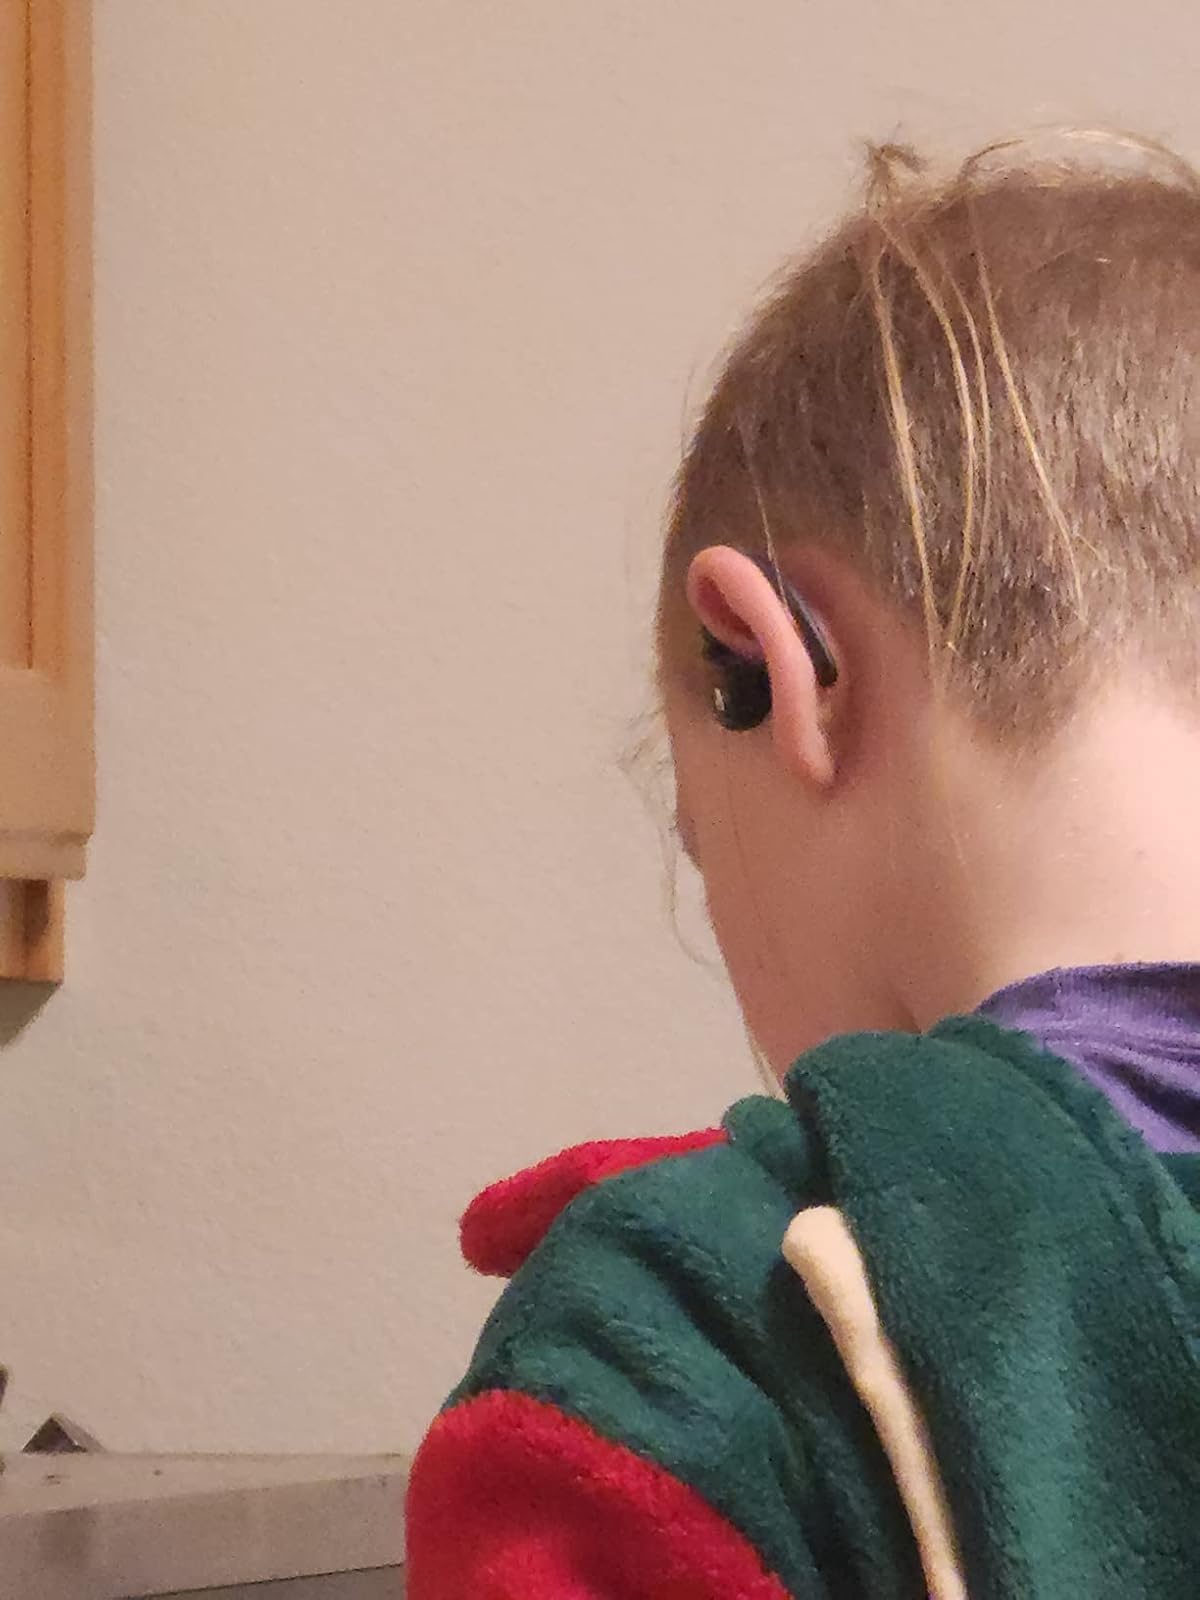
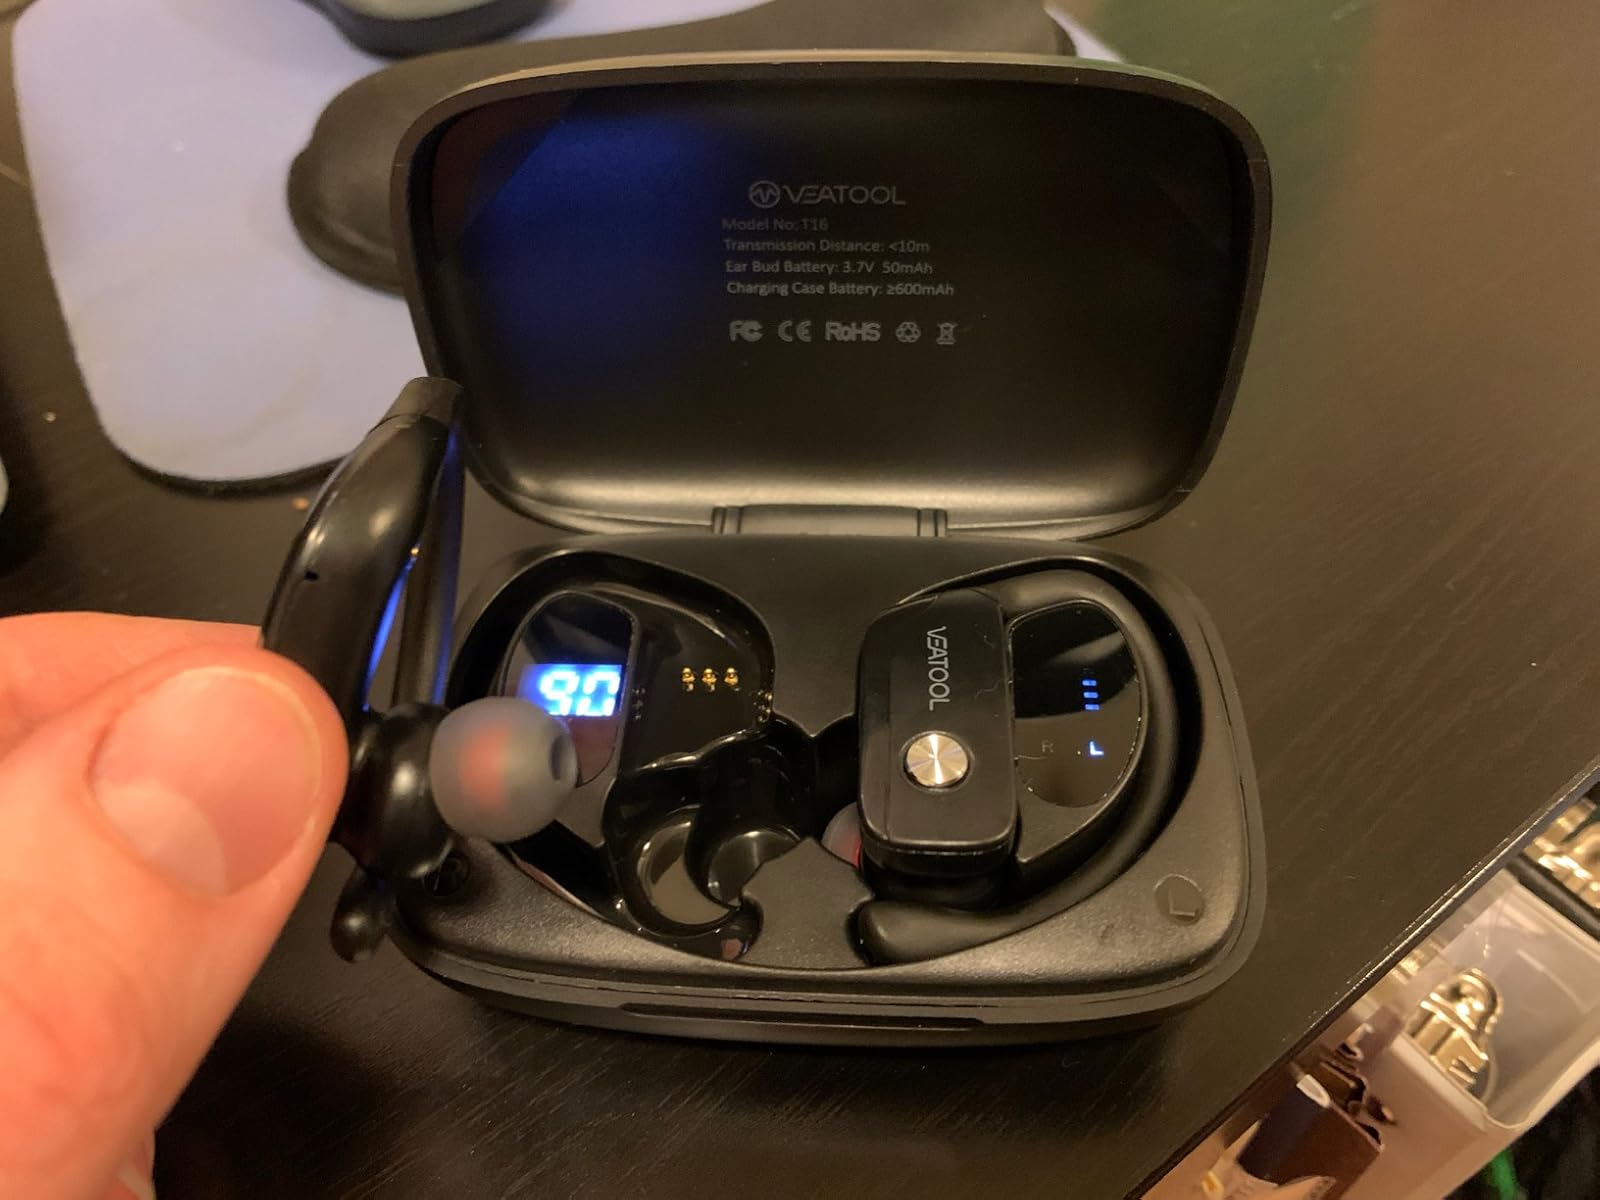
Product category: earbuds
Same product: yes